Karina Nadila

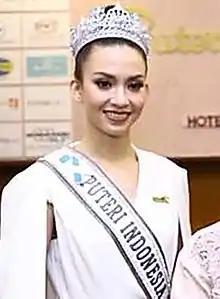
Karina as Puteri Indonesia Pariwisata 2017

Karina Nadila Niab (born August 21, 1992) is an Indonesian actress, commercial model, television host, beauty-preneur and beauty pageant titleholder who was crowned Puteri Indonesia Pariwisata 2017 at the Puteri Indonesia 2017 beauty pageant, and represented Indonesia at the Miss Supranational 2017 pageant.